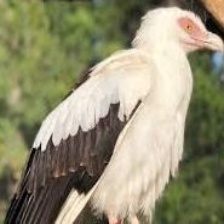
Species: PALM NUT VULTURE
Scientific name: GYPOHIERAX ANGOLENSIS
ImageNet parent category: vulture